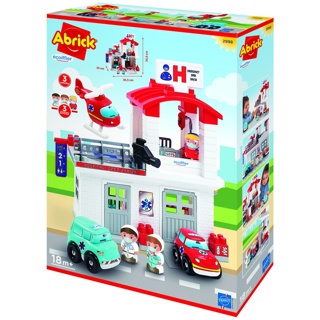
Abrick ziekenhuis speelset
In de Ziekenhuis Speelset kan lekker gespeeld worden met 3 voertuigen en 3 poppetjes. Afmetingen: 35,5 x 36,5 cm (hxb). Geschikt voor peuters vanaf 18 maanden.
Brand: Abrick
Category: Toys & Games > Toys > Dolls, Playsets & Toy Figures > Toy Playsets > Doctor Playsets